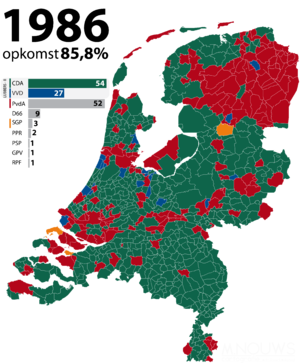
Les élections législatives néerlandaises de 1986 se tiennent le 21 mai 1986 pour élire les 150 membres de la Seconde Chambre des États généraux.